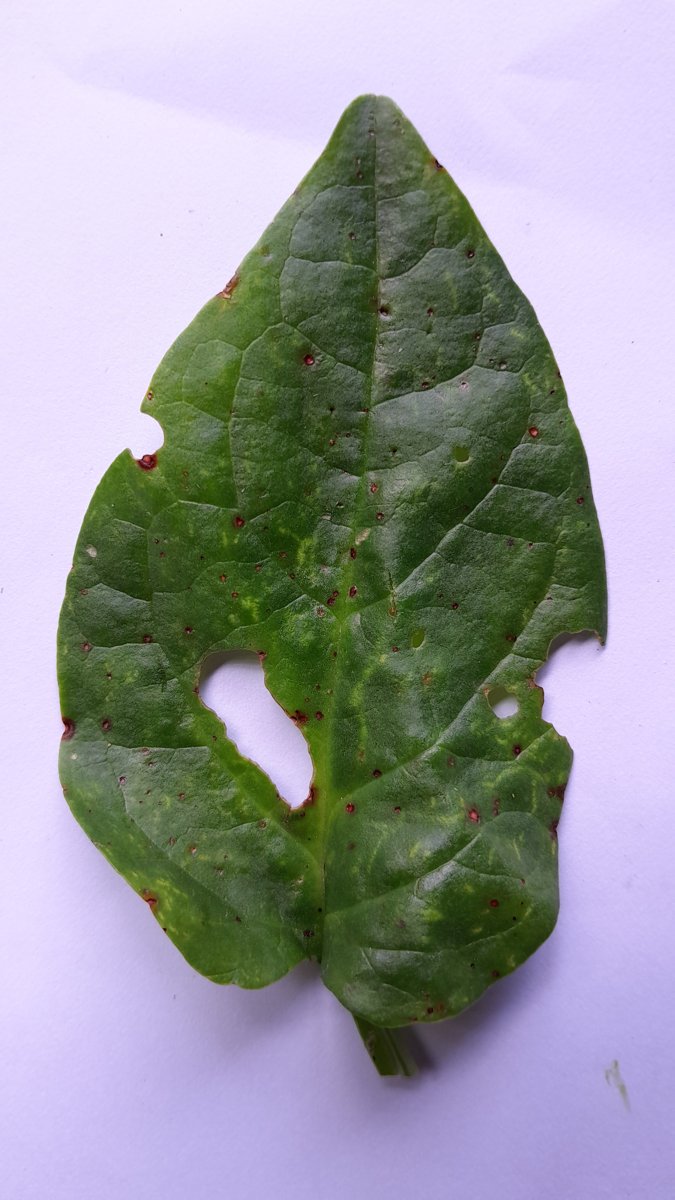
Label: Pest-Damage